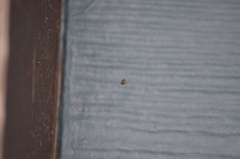
Species: Parasteatoda_tepidariorum